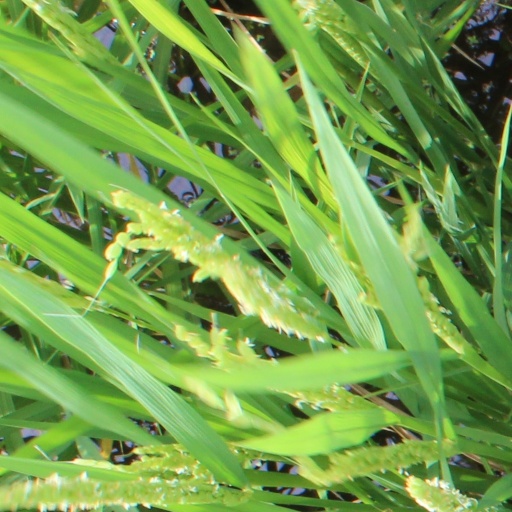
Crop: rice